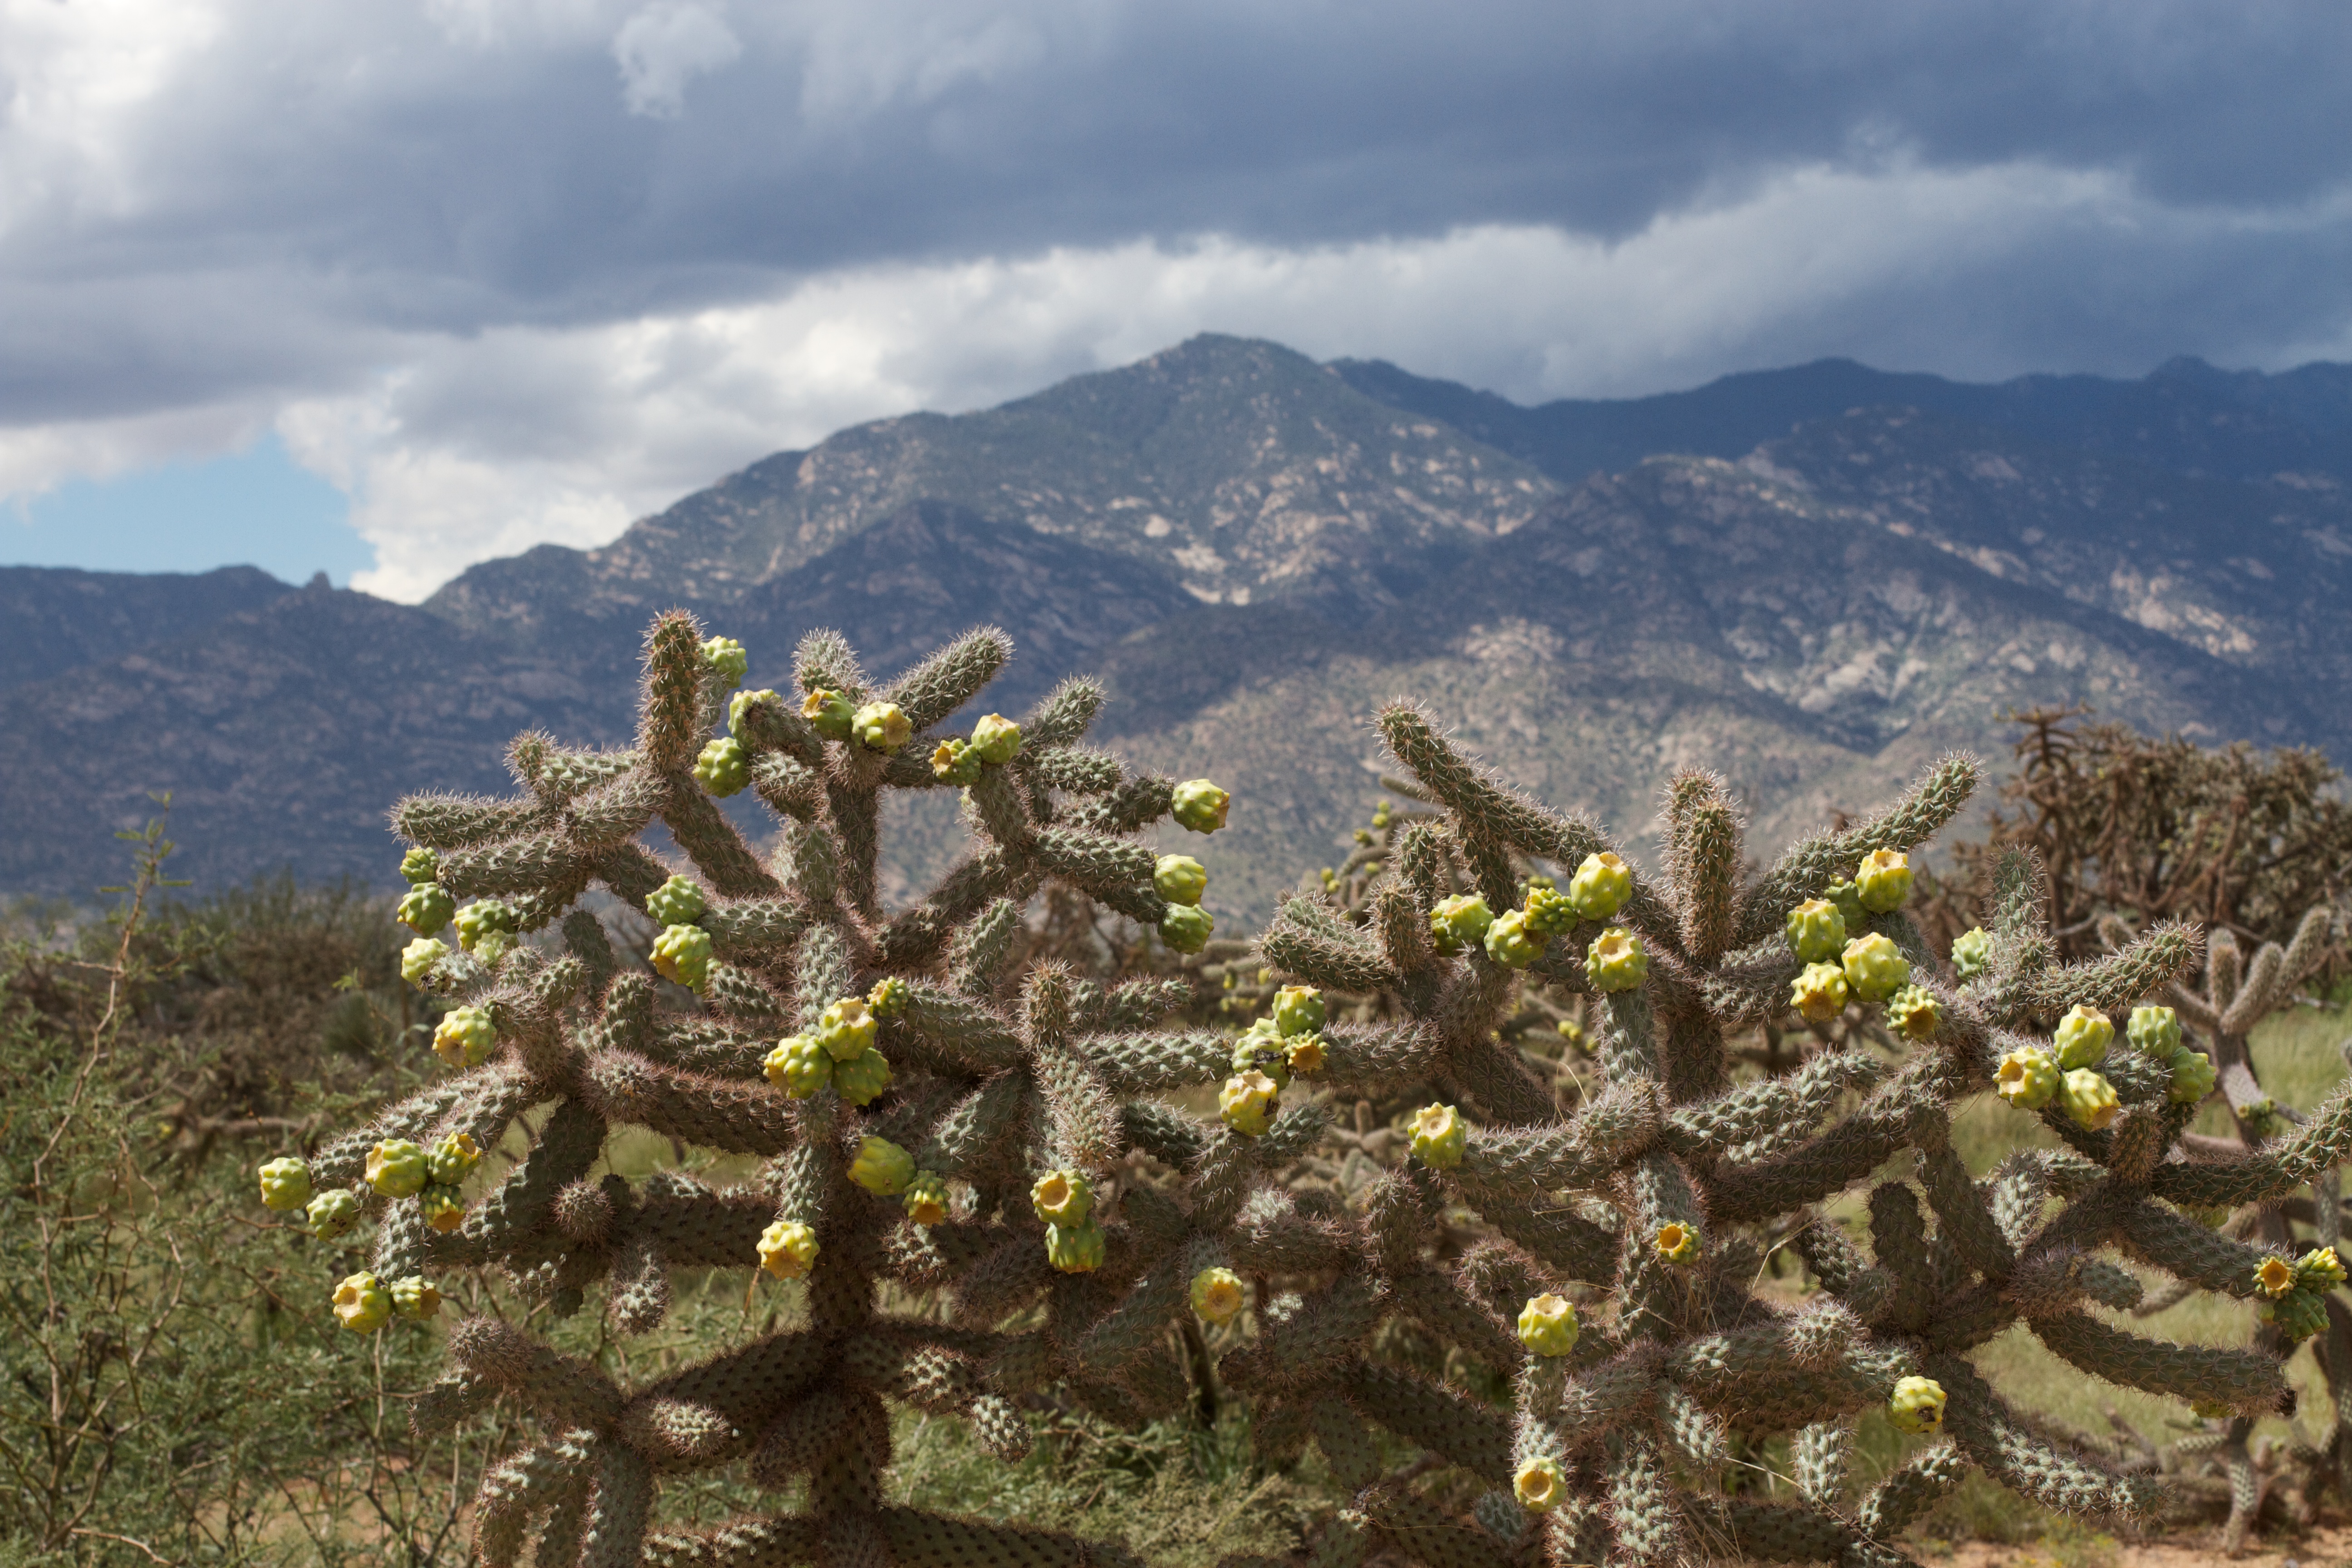
tree, mountain, cactus, flower, valley, mountain range, terrain, habitat, ecosystem, landform, natural environment, geographical feature, mountainous landforms